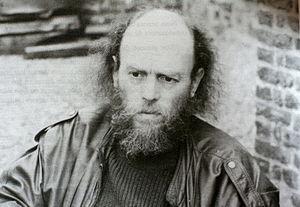
Portrait de Dacos. Collection particulière de Dacos. Années 1980.
Guy-Henri Dacos, né le 8 septembre 1940 à Huy et mort le 14 juin 2012 à Liège, est un graveur liégeois.